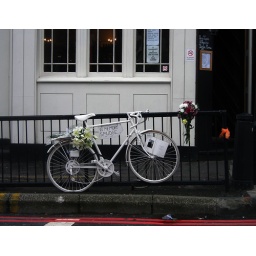
A bike hang up neat to a pub in a road of Shoreditch, London UK, in memory of a dead cyclist. Photo/AMS